1982 Formula One World Championship

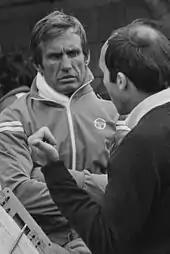
Photograph of Carlos Reutemann in the background in conversation with Frank Williams, visible in the foreground with his head turned away from the camera.

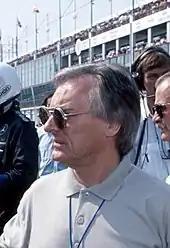
Portrait of Bernie Ecclestone

The 1982 FIA Formula One World Championship was the 36th season of FIA Formula One motor racing. It included two competitions run over the course of the year, the 33rd Formula One World Championship for Drivers and the 25th Formula One World Championship for Constructors. The season featured sixteen rounds between 23 January and 25 September. The Drivers' Championship was won by Keke Rosberg and the Constructors' Championship by Scuderia Ferrari.